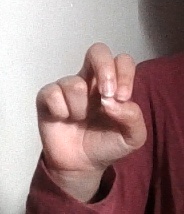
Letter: gaaf